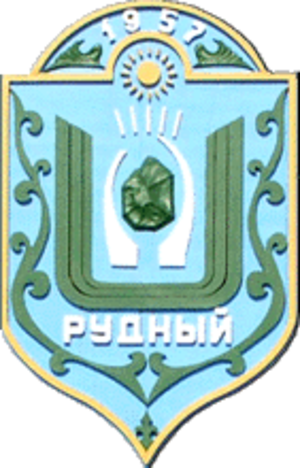
Le championnat du Kazakhstan est la plus haute ligue de hockey sur glace au Kazakhstan.
Roudny est une ville du Kazakhstan. Elle est située dans l'oblys de Kostanaï.